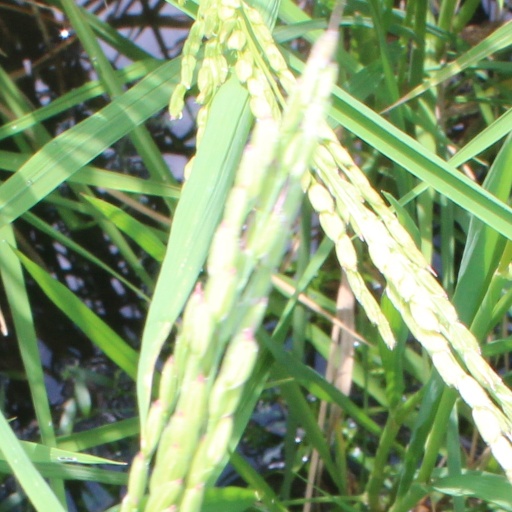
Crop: rice